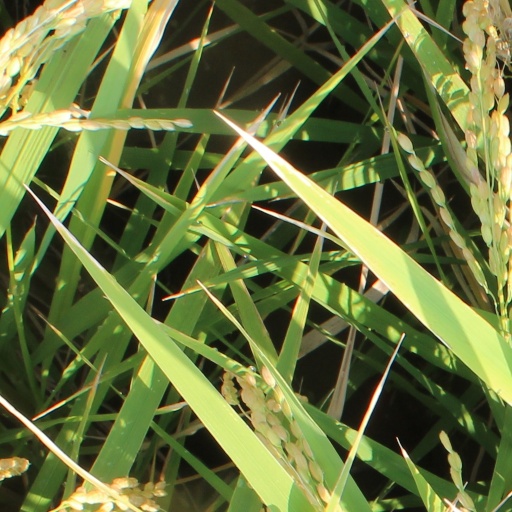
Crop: rice